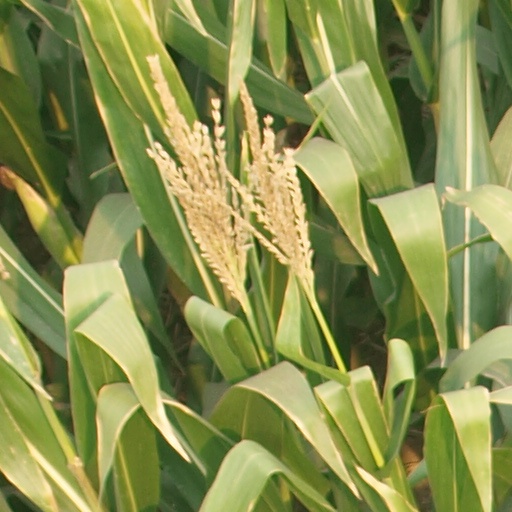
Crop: maize; corn